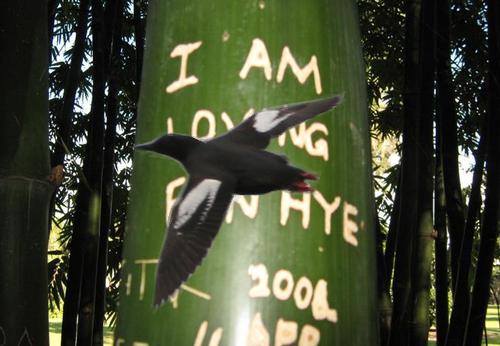
Bird species: Pigeon_Guillemot
Bird type: waterbird
Background: land